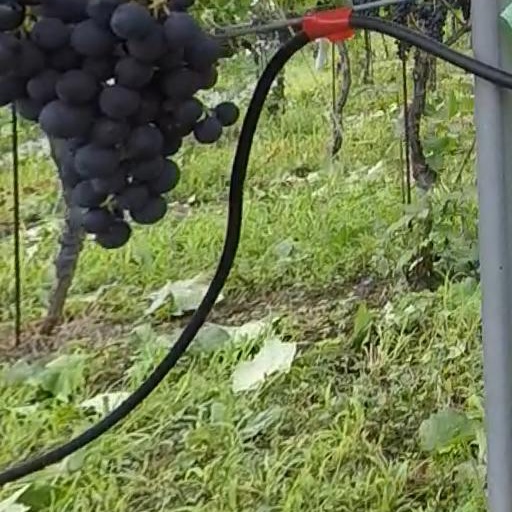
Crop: grape